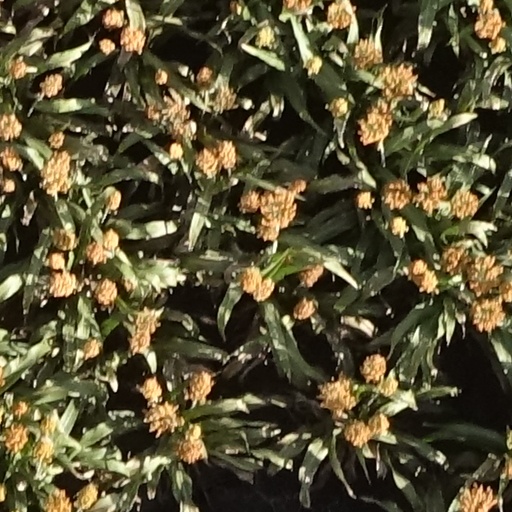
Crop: sorghum